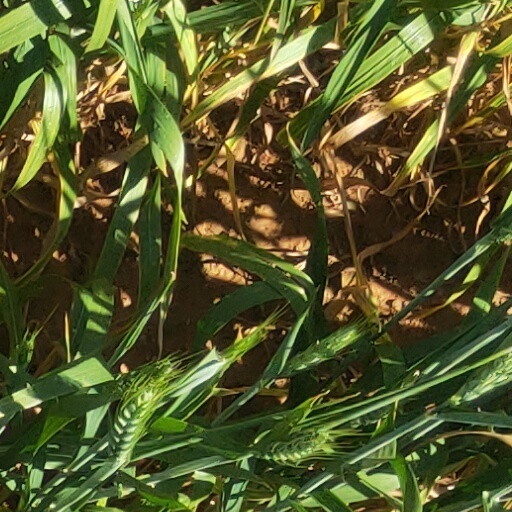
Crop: wheat